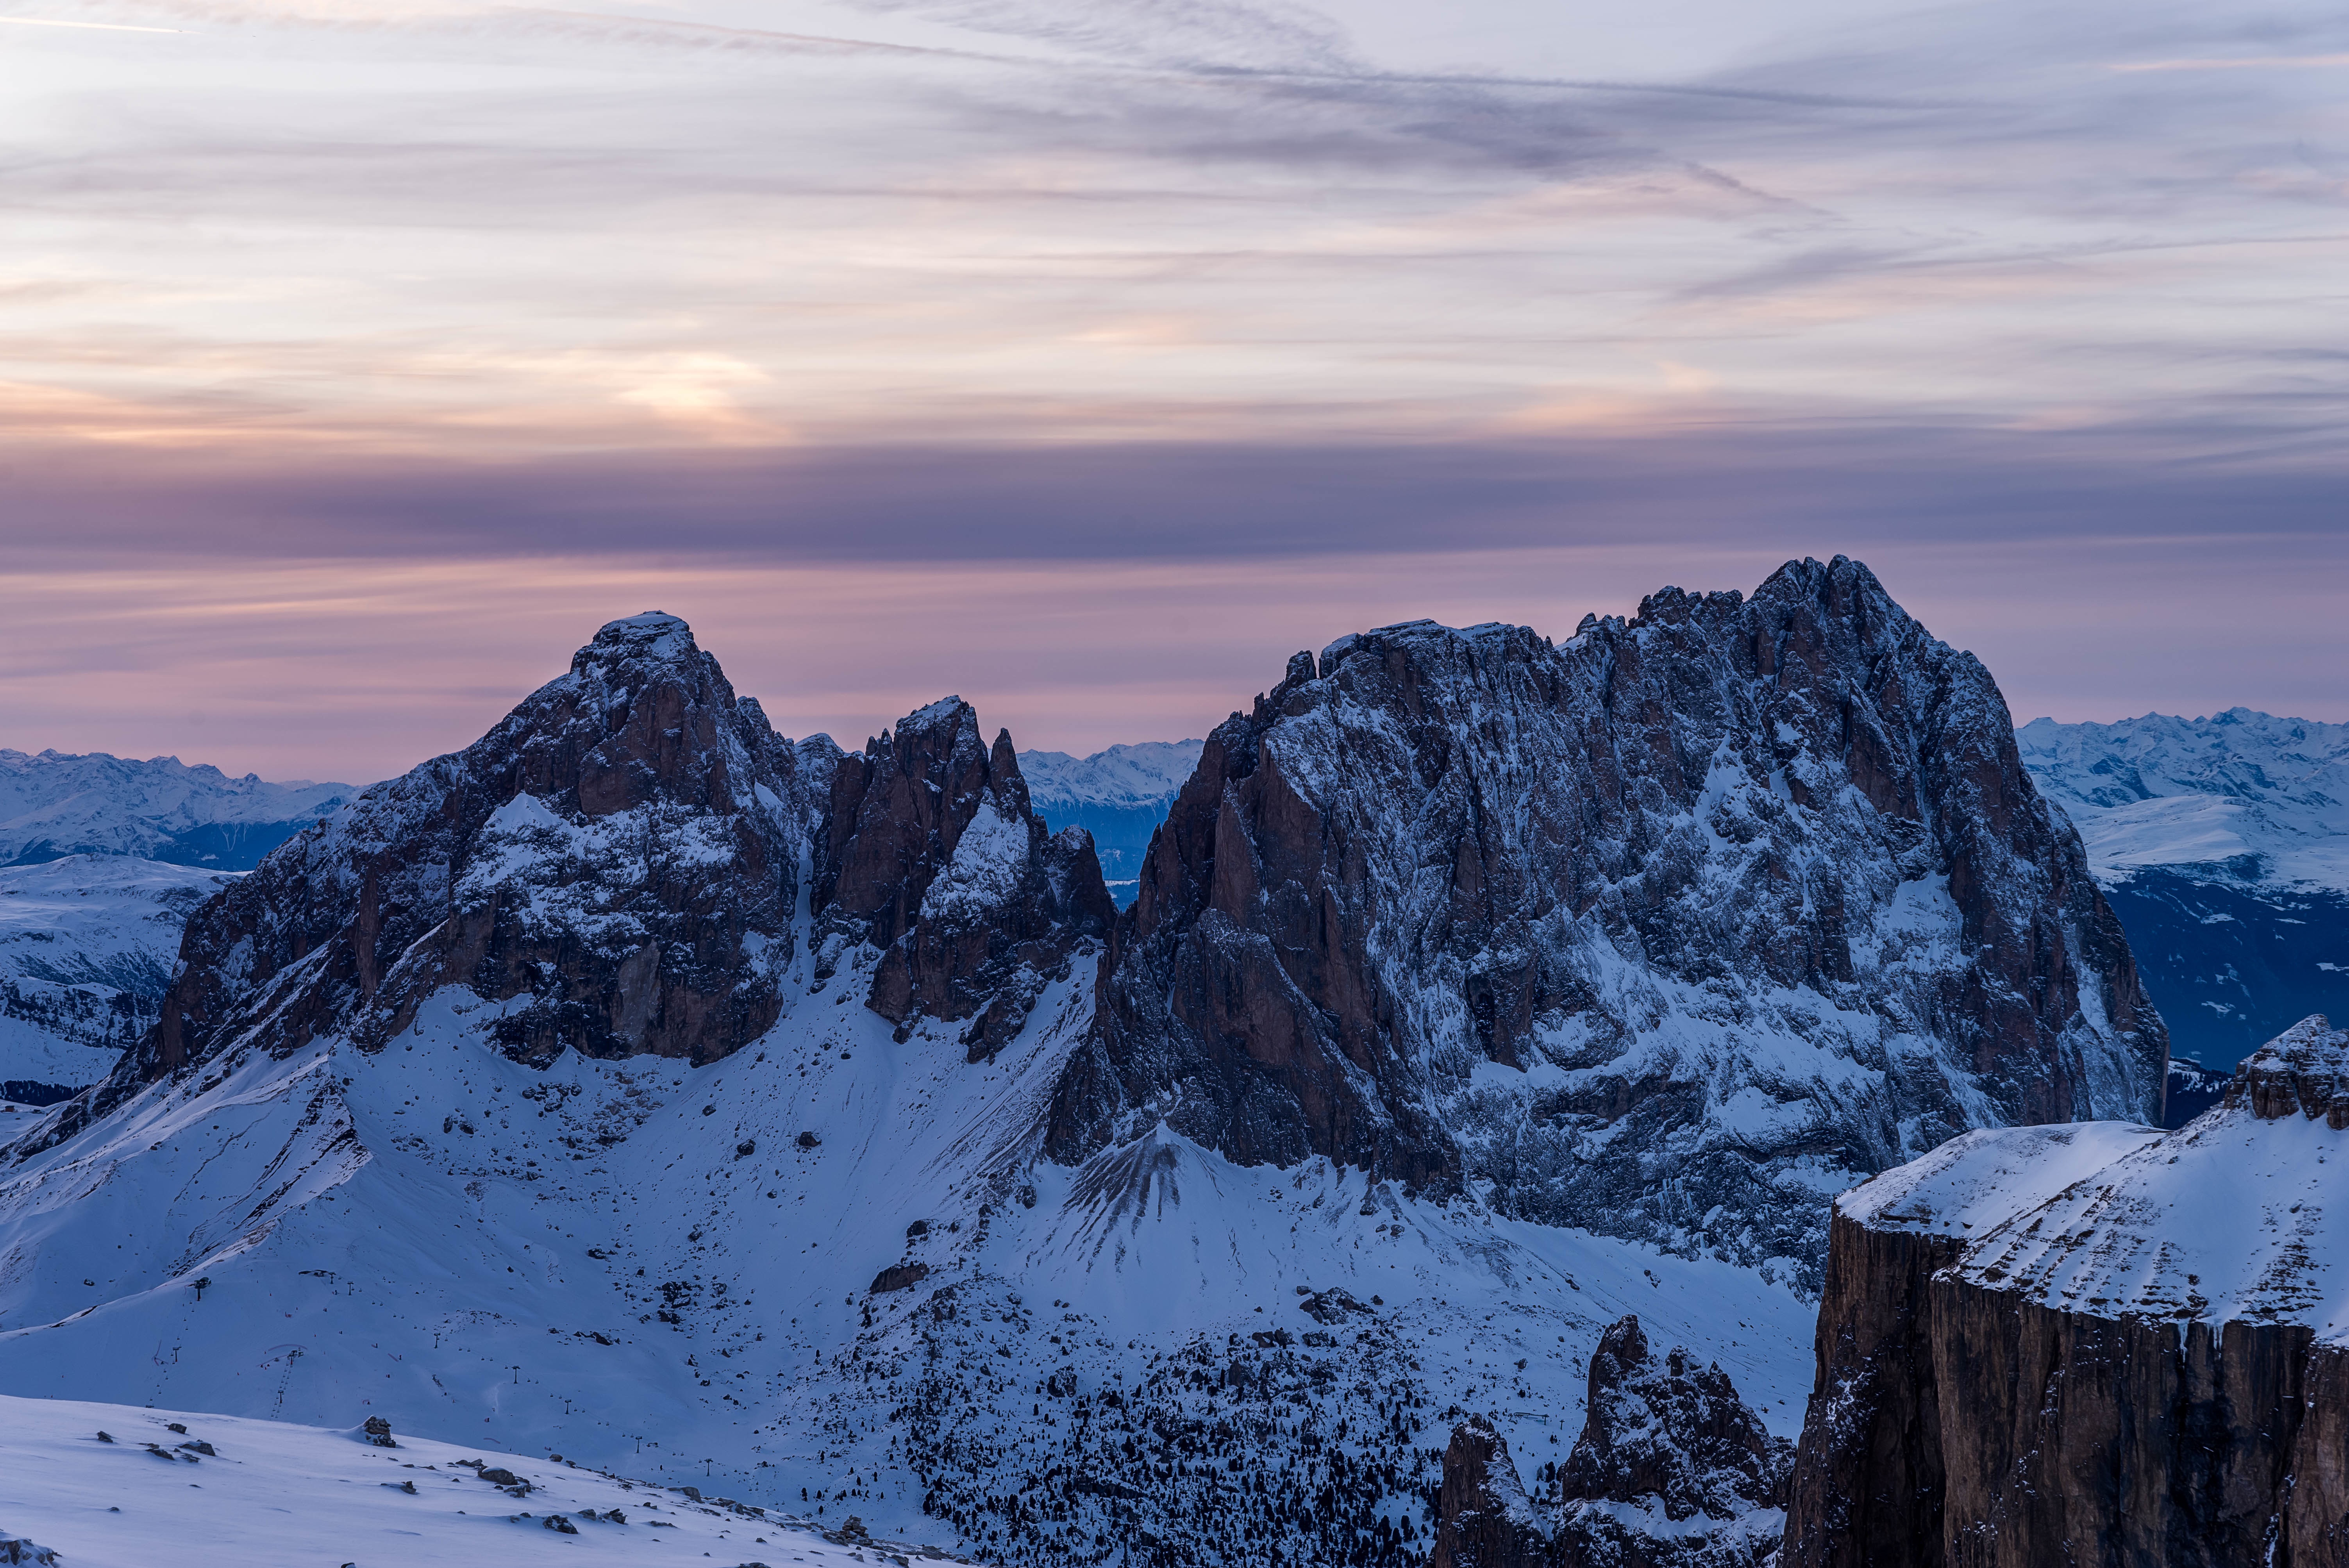
landscape, nature, mountain, snow, winter, cloud, sunrise, mountain range, weather, season, ridge, summit, alps, plateau, fell, landform, geographical feature, mountainous landforms